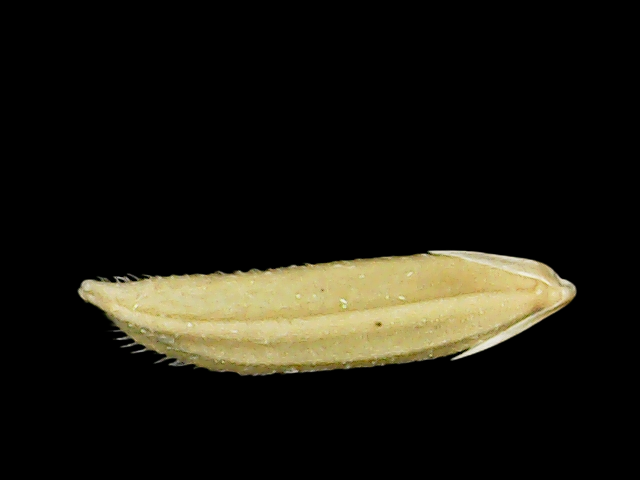
Rice variety: Binadhan20